Sid Vicious

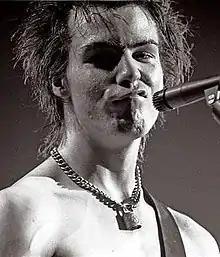
Vicious at the Winterland Ballroom in San Francisco on 14 January 1978, the final Sex Pistols concert

Simon John Ritchie (10 May 1957 – 2 February 1979), better known by his stage name Sid Vicious, was an English musician, best known as the second bassist for the punk rock band Sex Pistols. After his death in 1979 at the age of 21, he remained an icon of the punk subculture; one of his friends noted that he embodied "everything in punk that was dark, decadent and nihilistic."